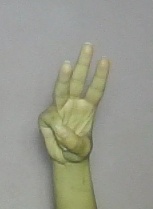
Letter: thaa